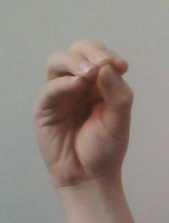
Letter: ha